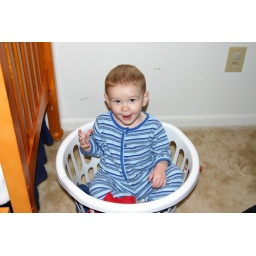
Daniel decided to sit in the dirty clothes hamper (which was where Kat was looking in the previous picture).  Caught you!